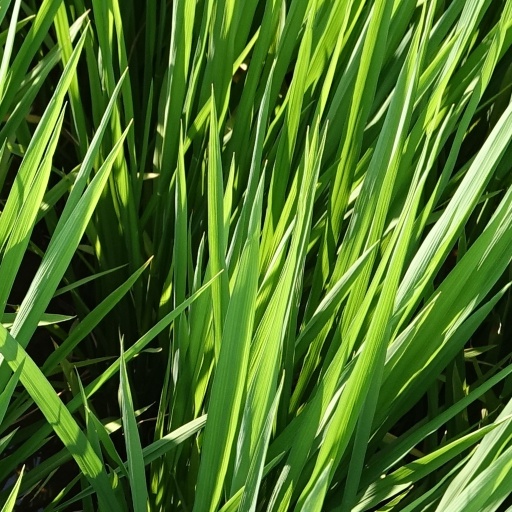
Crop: rice